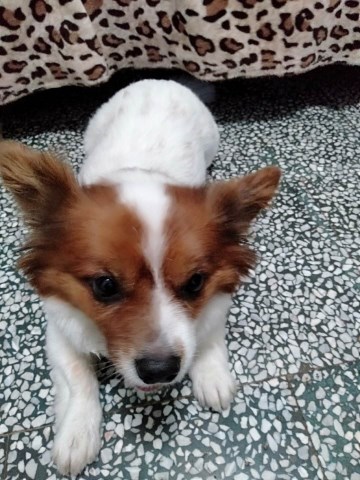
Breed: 2909-n000116-Cardigan